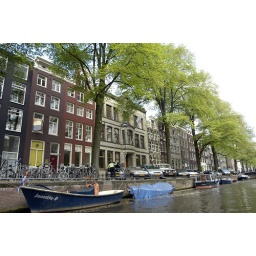
Random buildings in Germany. The streets are water and boats are the cars.